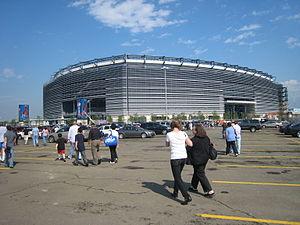
Le MetLife Stadium est un stade de football américain du Grand New York. Il fait partie du MetLife Sports Complex, situé à East Rutherford dans le New Jersey, à l'ouest de la ville de New York.